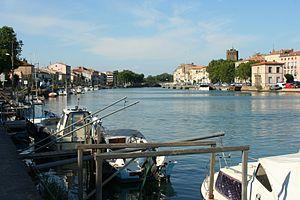
Vue des quais de l'Hérault à Agde (Hérault, France)